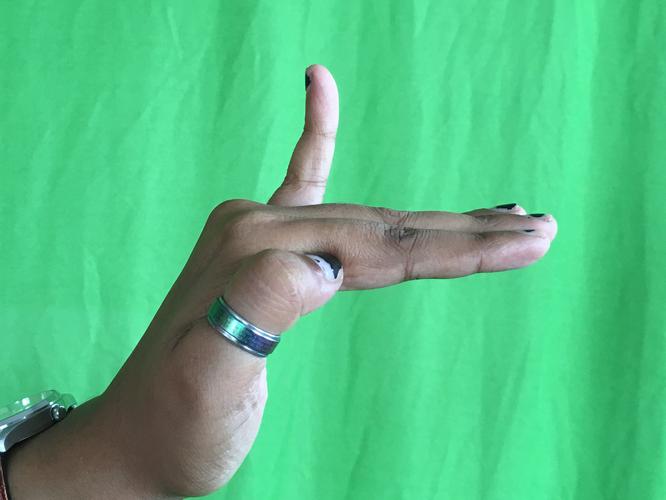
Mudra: Hamsapaksha
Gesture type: double_hand